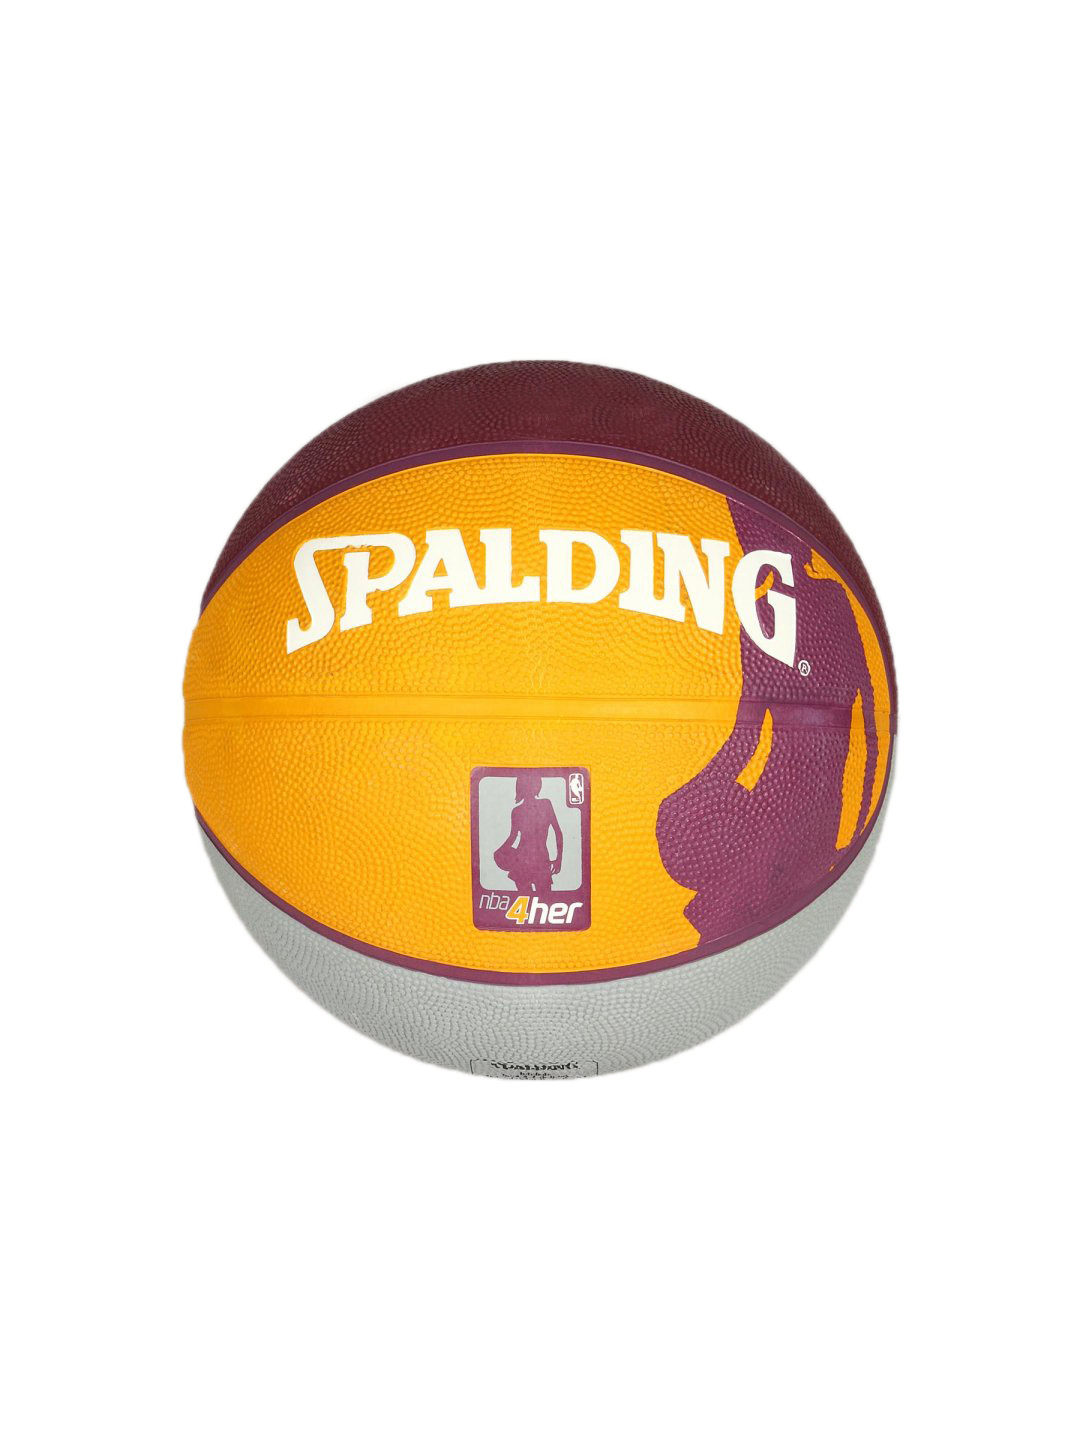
Spalding Buror Grey Basketball
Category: Sporting Goods / Sports Equipment / Basketballs
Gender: Unisex
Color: Grey
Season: Summer 2011
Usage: Sports